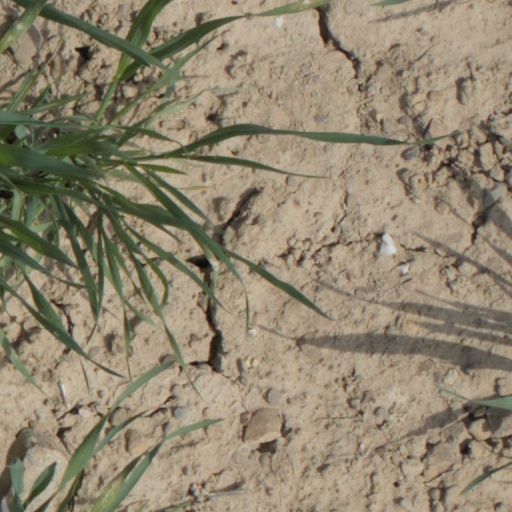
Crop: wheat